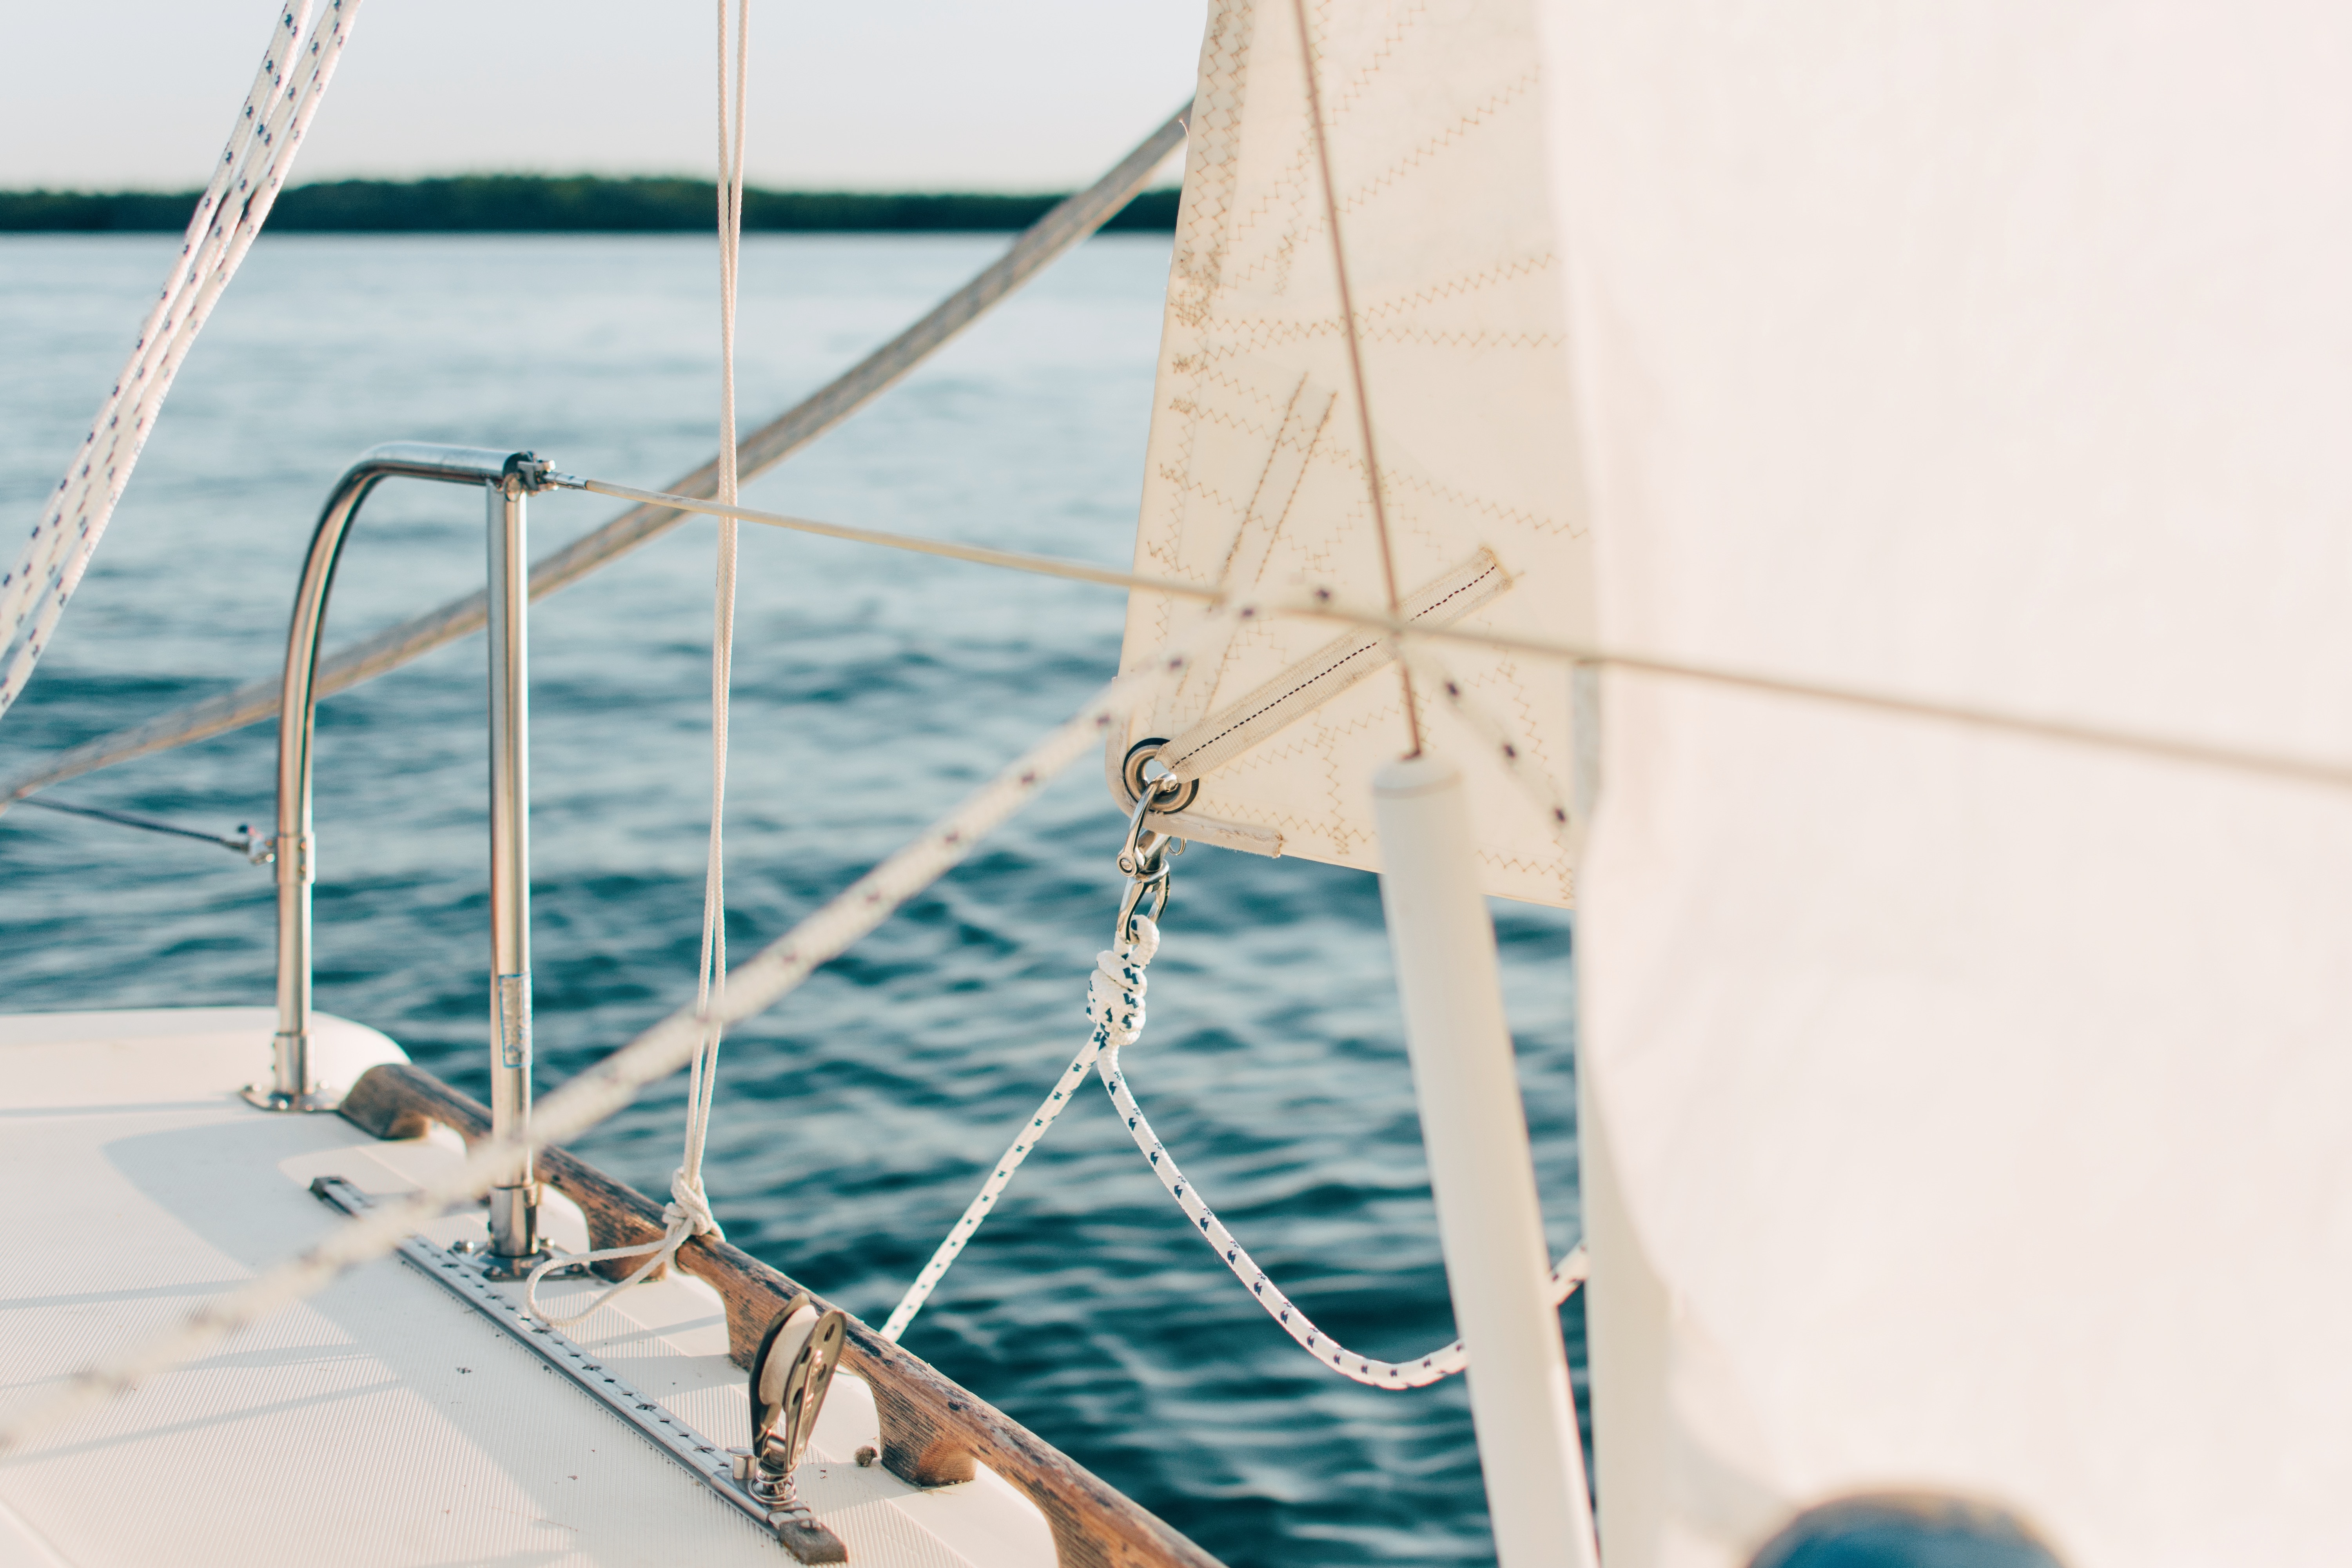
sea, water, deck, wood, boat, wind, vacation, vehicle, mast, sailing, yacht, sailboat, sail, watercraft, sloop, sailing ship, yawl, water transportation